Norwegian Escape

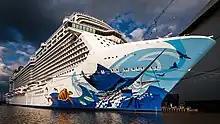
Guy Harveys hull art on the bow of "Norwegian Escape"

On 12 March 2014, NCL revealed marine wildlife artist Guy Harvey would design the new ship's hull art with his depictions of various sea creatures. Meyer Werft marked the beginning of preparation for "Norwegian Escape" at its shipyard in Papenburg with the steel cutting on 20 March 2014. Construction began on 19 September 2014 when Sheehan performed the coin ceremony at the keel laying ceremony, where the first of her 86 steel blocks was lifted into the dock. She was floated out from the covered dry dock on 15 August 2015 for final outfitting before she began her conveyance along the Ems on 18 September 2015 from Papenburg to reach Eemshaven the next day. After a period of sea trials, "Norwegian Escape" was delivered by Meyer Werft to NCL in Bremerhaven on 22 October 2015.